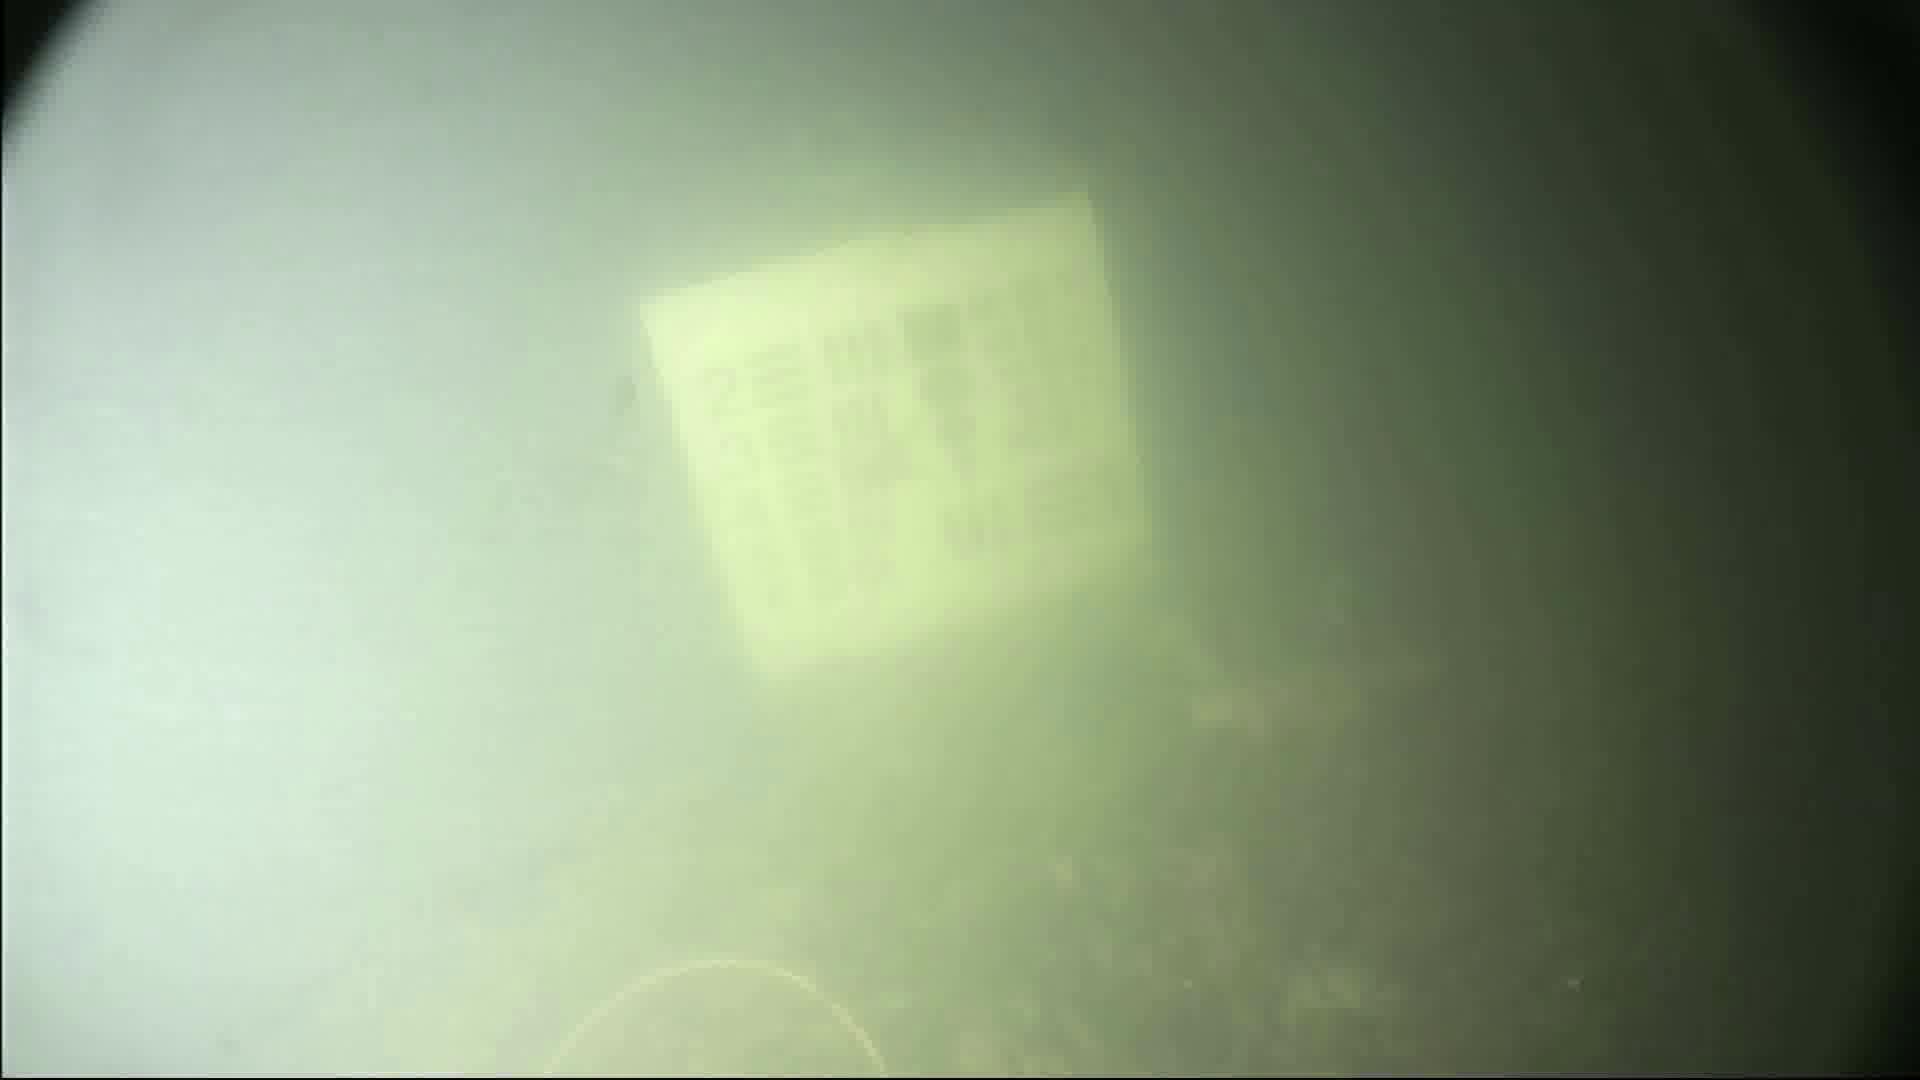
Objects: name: crab